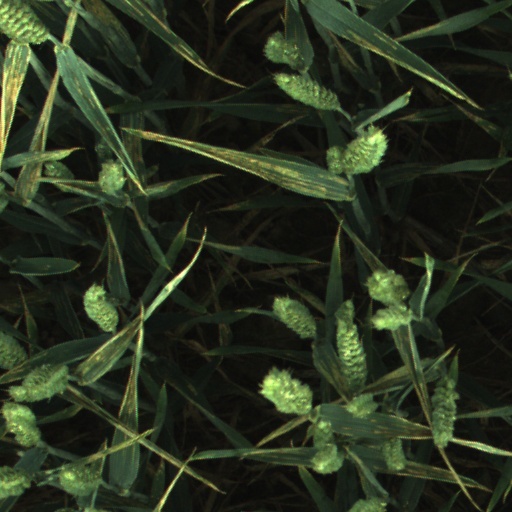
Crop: wheat